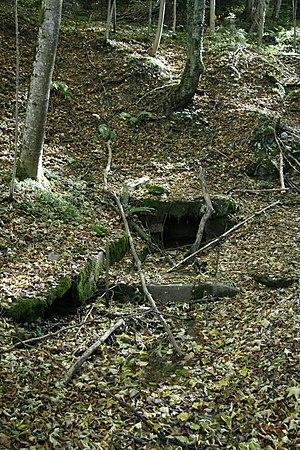
Le Tré Pellay est un sommet faisant partie du massif du Bugey, à la limite avec le Haut-Bugey, dans le département de l'Ain.